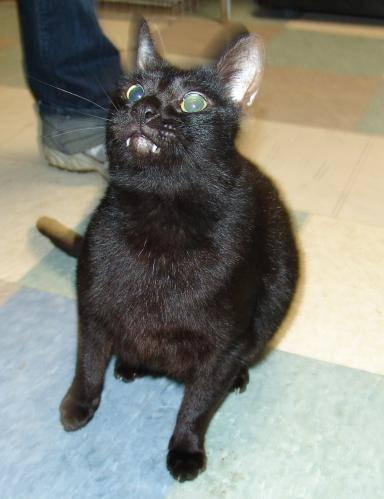
cat